Kenneth Eriksson

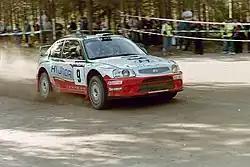
Eriksson with a Hyundai Accent WRC at the 2001 Rally Finland.

After finishing fourth on the 1998 Swedish Rally, Eriksson was released from his contract at Subaru in order to pursue a kit-car and latterly a World Rally Car chance with Hyundai. He was joined as factory driver of both the Hyundai Coupe and eventual Hyundai Accent WRC by fellow eventual one-time Subaru driver, Alister McRae. 6th on the 2001 Rally Great Britain marked his solitary points finish for the team, on his last outing with them. He then enjoyed his final season with Škoda, in 2002, alongside navigator Tina Thörner in the light of Parmander's retirement and with his teammate in the sister Octavia WRC being the young Finn Toni Gardemeister.